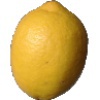
Label: lemon